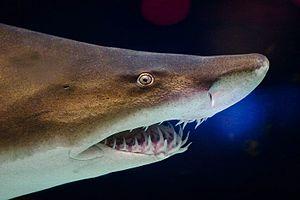
Le requin-taureau est une espèce de requin de la famille des Odontaspididae.